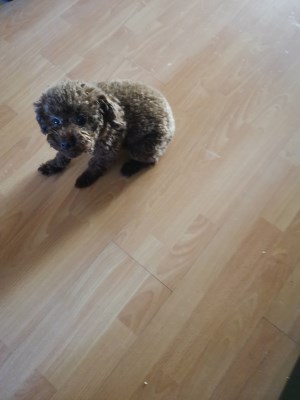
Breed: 7449-n000128-teddy